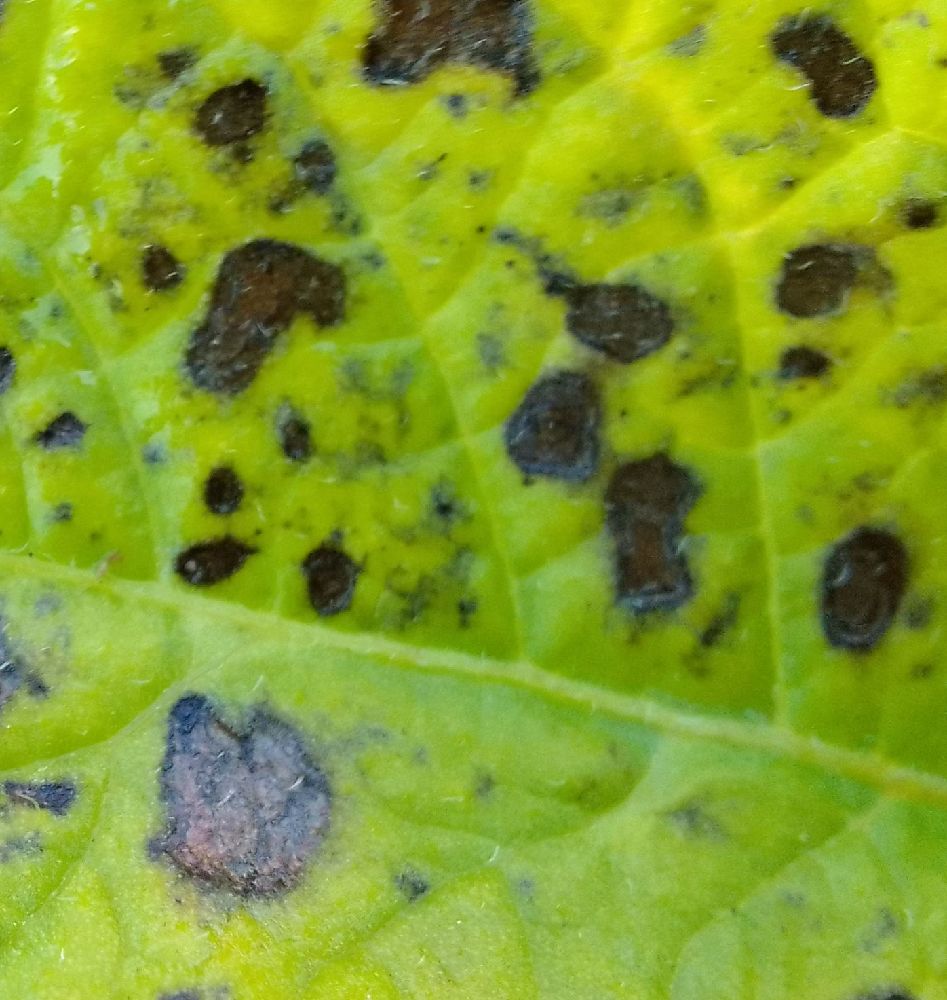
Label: Early blight